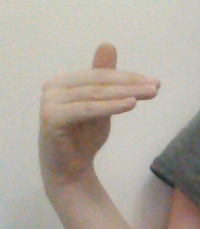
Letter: khaa